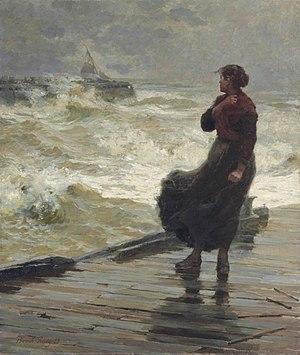
La Rentrée périlleuse